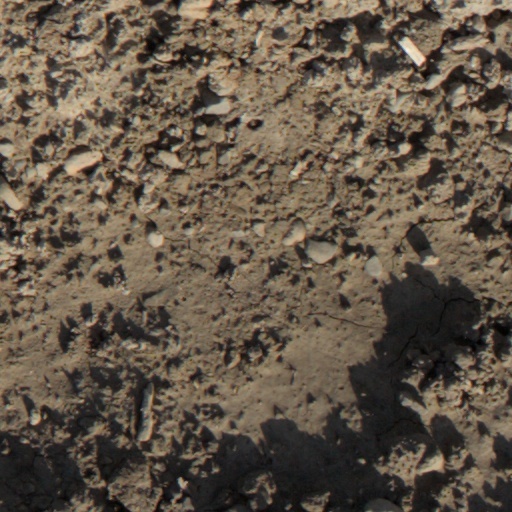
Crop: wheat